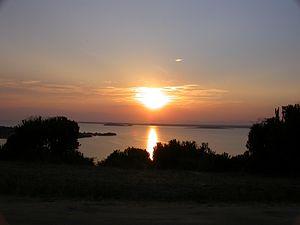
Le lac Édouard est un des Grand Lacs d'Afrique. Il se trouve dans la Vallée du grand rift, sur la frontière entre la République démocratique du Congo qui possède 71 % de la surface et l'Ouganda 29 %.